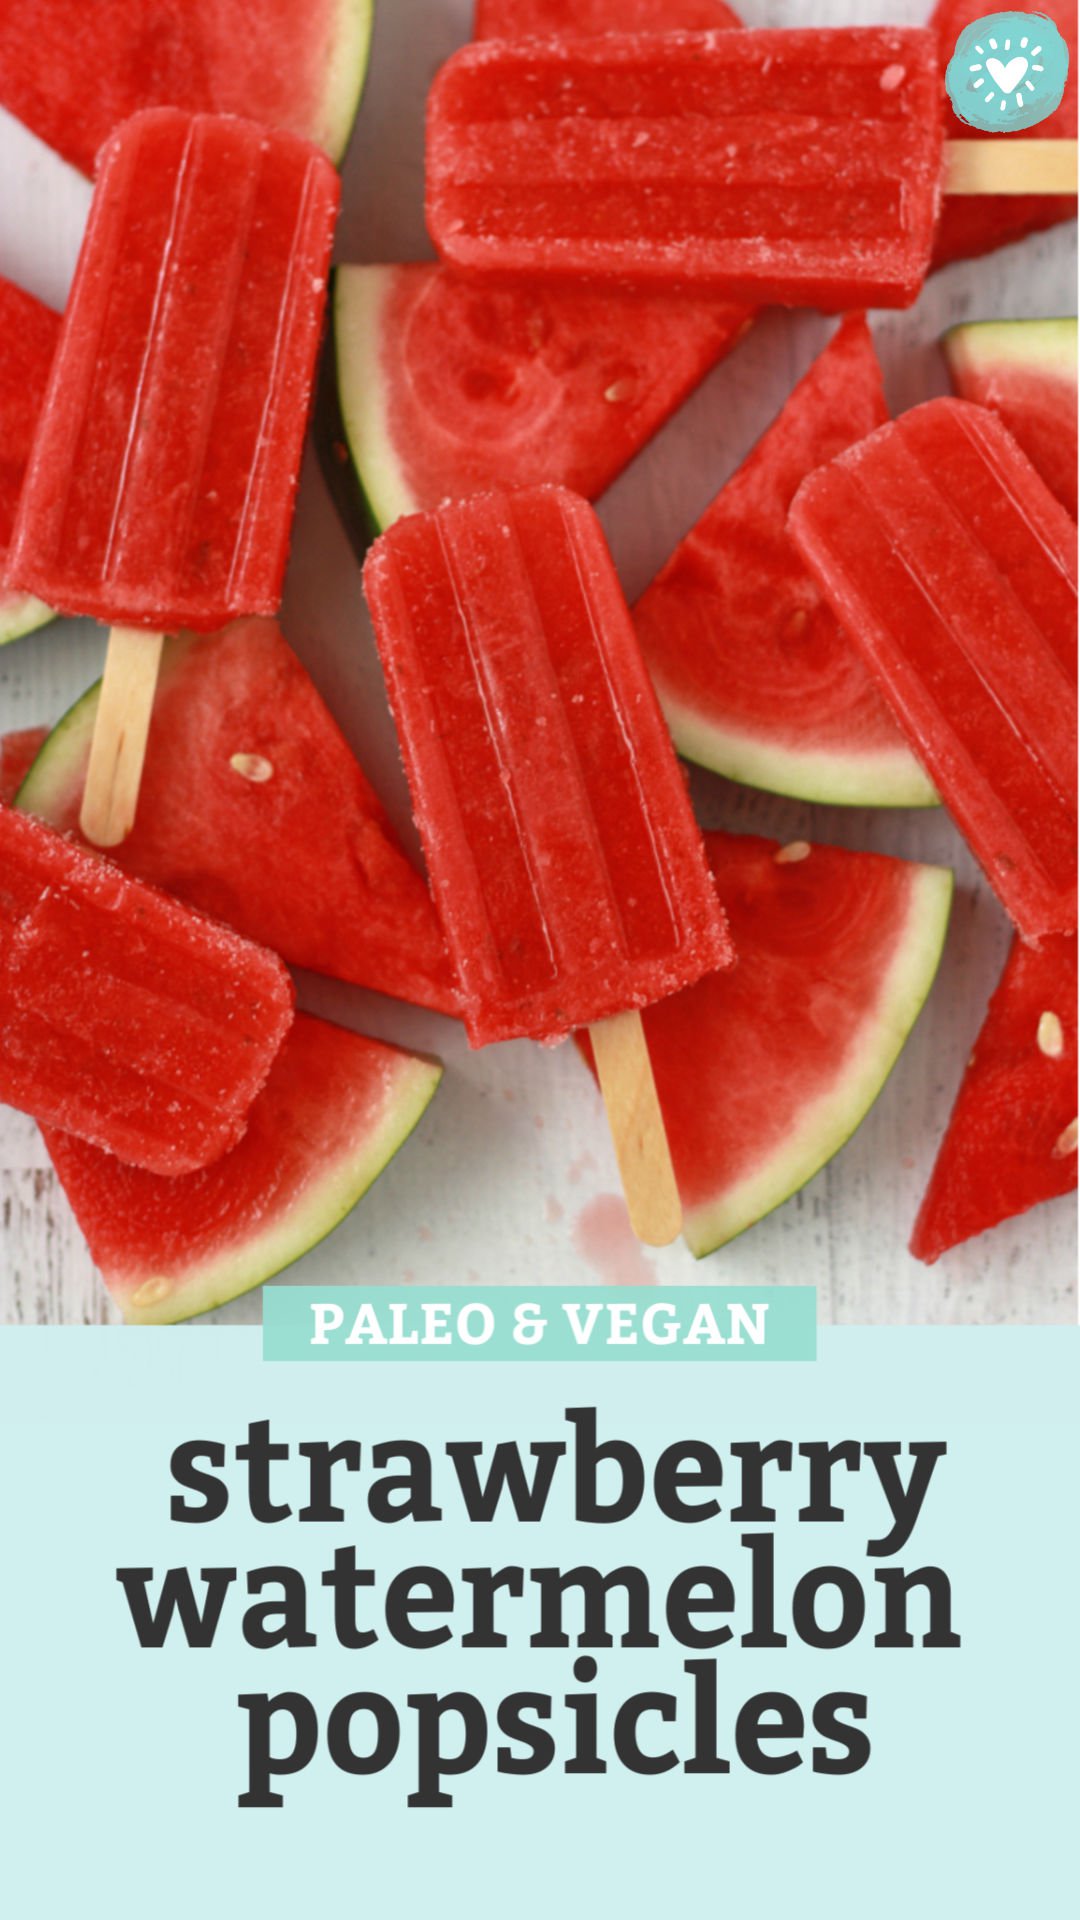
Label: Watermelon